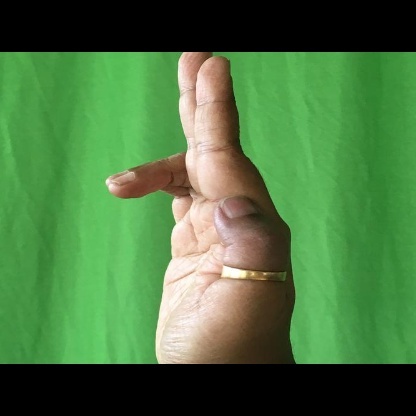
Mudra: Ardhapathaka